Pretoria

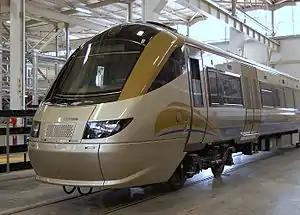
Gautrain

Pretoria's nickname "the Jacaranda City" comes from the around 70,000 jacaranda trees that grow in Pretoria and decorate the city each October with their purple blossoms. The first two trees were planted in 1888 in the garden of local gardener, J.D. Cilliers, at Myrtle Lodge on Celliers Street in Sunnyside. He obtained the seedlings from a Cape Town nurseryman who had harvested them in Rio de Janeiro, Brazil. The two trees still stand on the grounds of the Sunnyside Primary School.